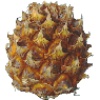
Label: Pineapple Mini 1